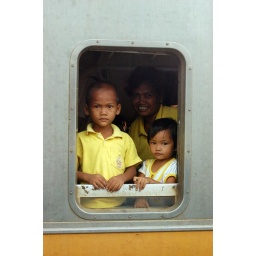
Thai Family in yellow on the train